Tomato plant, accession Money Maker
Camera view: horizontal (90 deg, fisheye); turntable rotation: 60 degrees
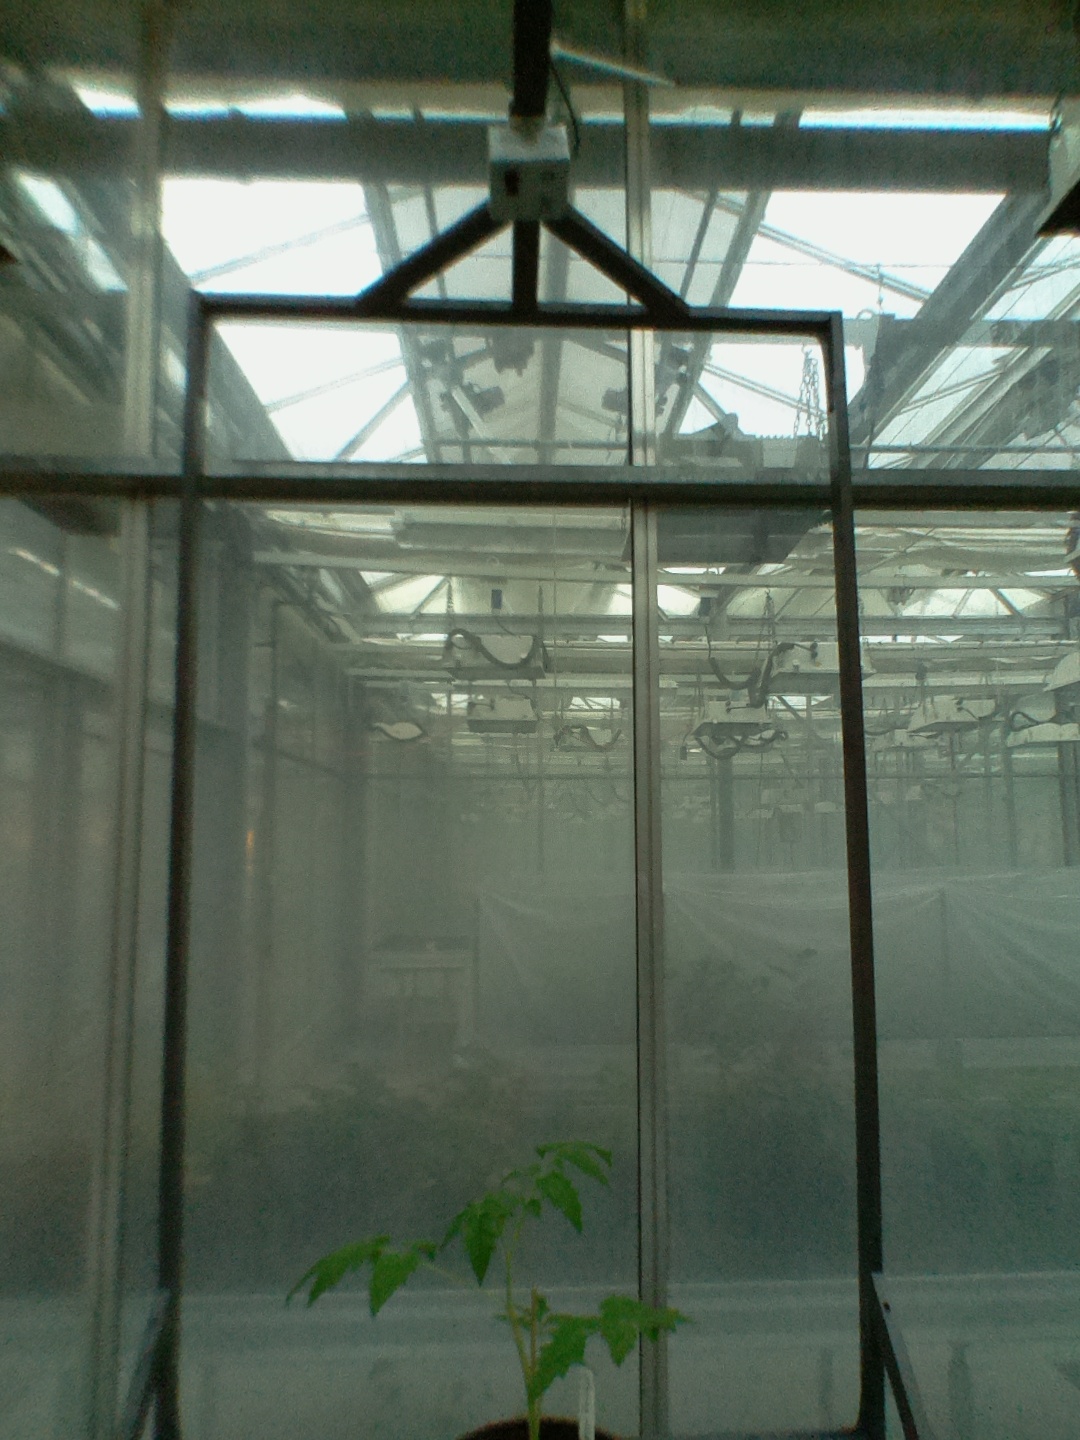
BBCH growth stage 13: 6 of true leaves visible